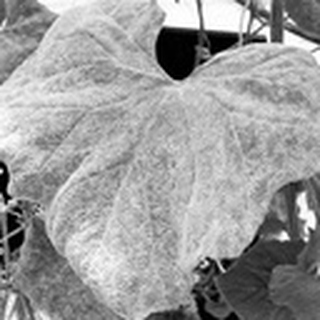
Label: cotton_powdery_mildew